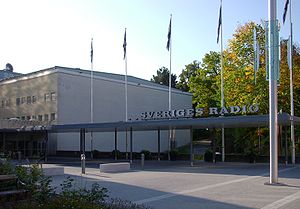
Sveriges Radio
Sveriges Radios hovedsæde.
Sveriges Radio er en public service-virksomhed, der driver 4 landsdækkende og 26 lokale radiokanaler i Sverige. Udover de nationale kanaler tilbyder SR en række internetkanaler. Hovedsædet er beliggende i Stockholm.